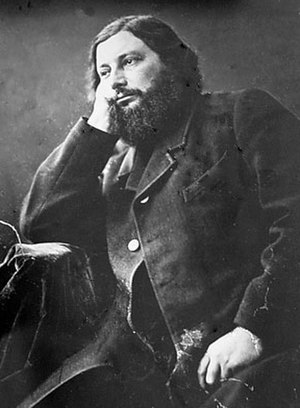
Gustave Courbet
Gustave Courbet (portræt af Félix Nadar).
Jean Désiré Gustave Courbet var en fransk kunstmaler. Courbet er kendt som den første maler inden for kunstretningen ”realisme”, som han måske har navngivet. Courbet har en central placering blandt det 19. århundredets franske kunstmalere; som nyudvikler og som en kunstner, der ikke stod tilbage for at lave dristige sociale kommentarerer i sit arbejde.